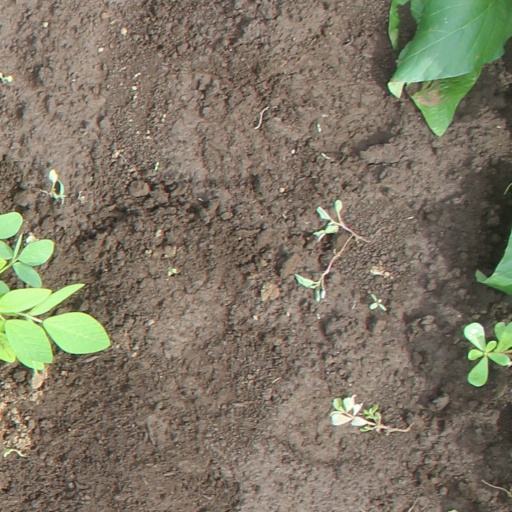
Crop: soybean